Marie Annharte Baker

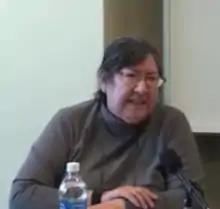
Marie Annharte Baker during a panel presentation at the Aboriginal Gathering 26 March 2009

Marie Annharte Baker (born 1942) is a Canadian Anishnabe (Ojibwa) poet and author, a cultural critic and activist, and a performance artist/contemporary storyteller.